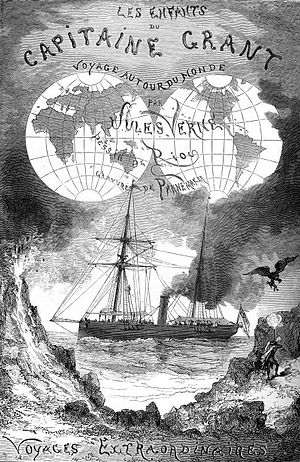
Kaptajn Grants børn
Omslag til Les Enfants du capitaine Grant
Kaptajn Grants børn, er en bog skrevet af den franske forfatter Jules Verne. I bogen hører man meget om skibe, og Lord Edward med hans skib Duncan. Ham og nogle venner, sejler ud til tre mænd, som var forsvundet.